Kehtaa Hai Dil Baar Baar

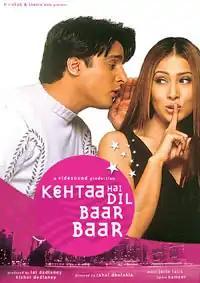

Kehtaa Hai Dil Baar Baar is a 2002 Indian Hindi-language romantic film directed by Rahul Dholakia, starring Jimmy Sheirgill, Kim Sharma and Paresh Rawal.